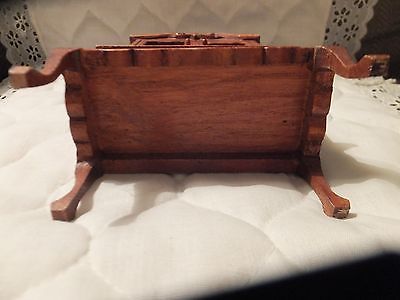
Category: cabinet